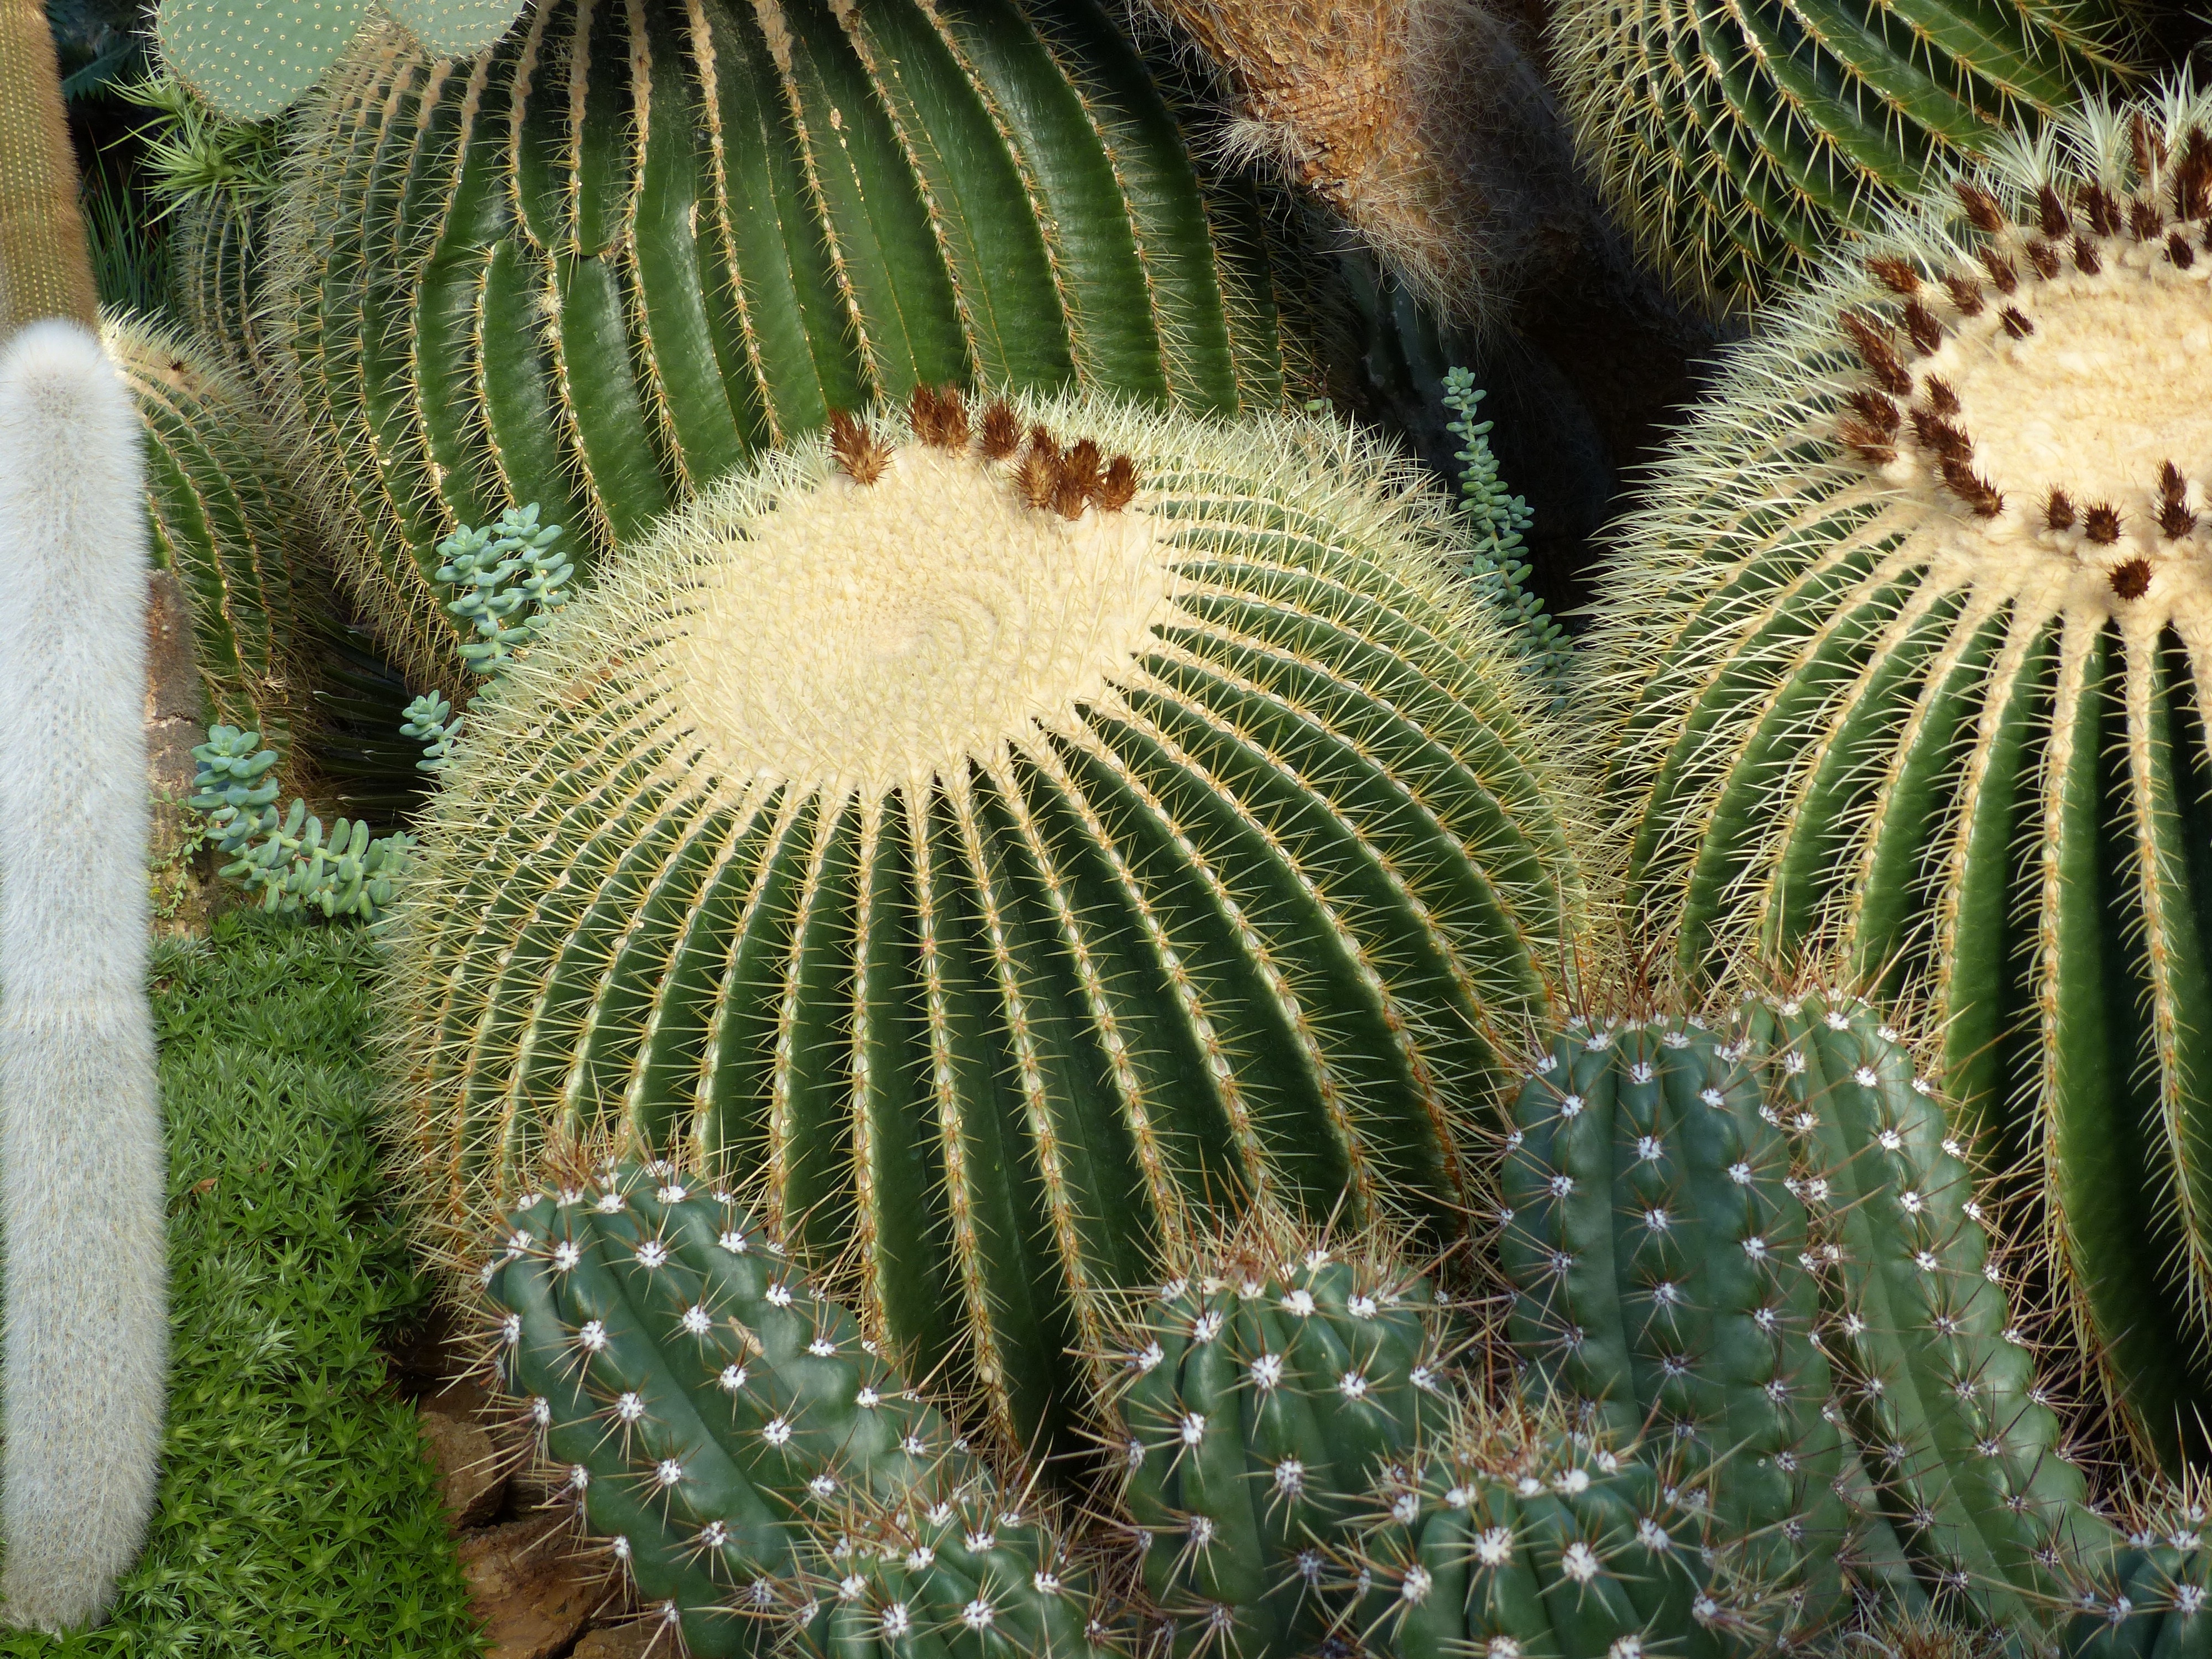
nature, prickly, cactus, plant, flower, dry, green, botany, flora, caryophyllales, drought, spur, flowering plant, cactus flower, plant stem, land plant, thorns spines and prickles, hedgehog cactus